Agrivoltaics

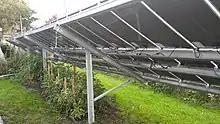
Tomatoes under solar panels in Dornbirn, Austria

Agrivoltaic practices vary from one country to another. In Europe and Asia, where the concept was first pioneered, the term "agrivoltaics" is applied to dedicated dual-use technology, generally a system of mounts or cables to raise the solar array some five metres above the ground in order to allow the land to be accessed by farm machinery, or a system where solar paneling is installed on the roofs of greenhouses.